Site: brandenburg
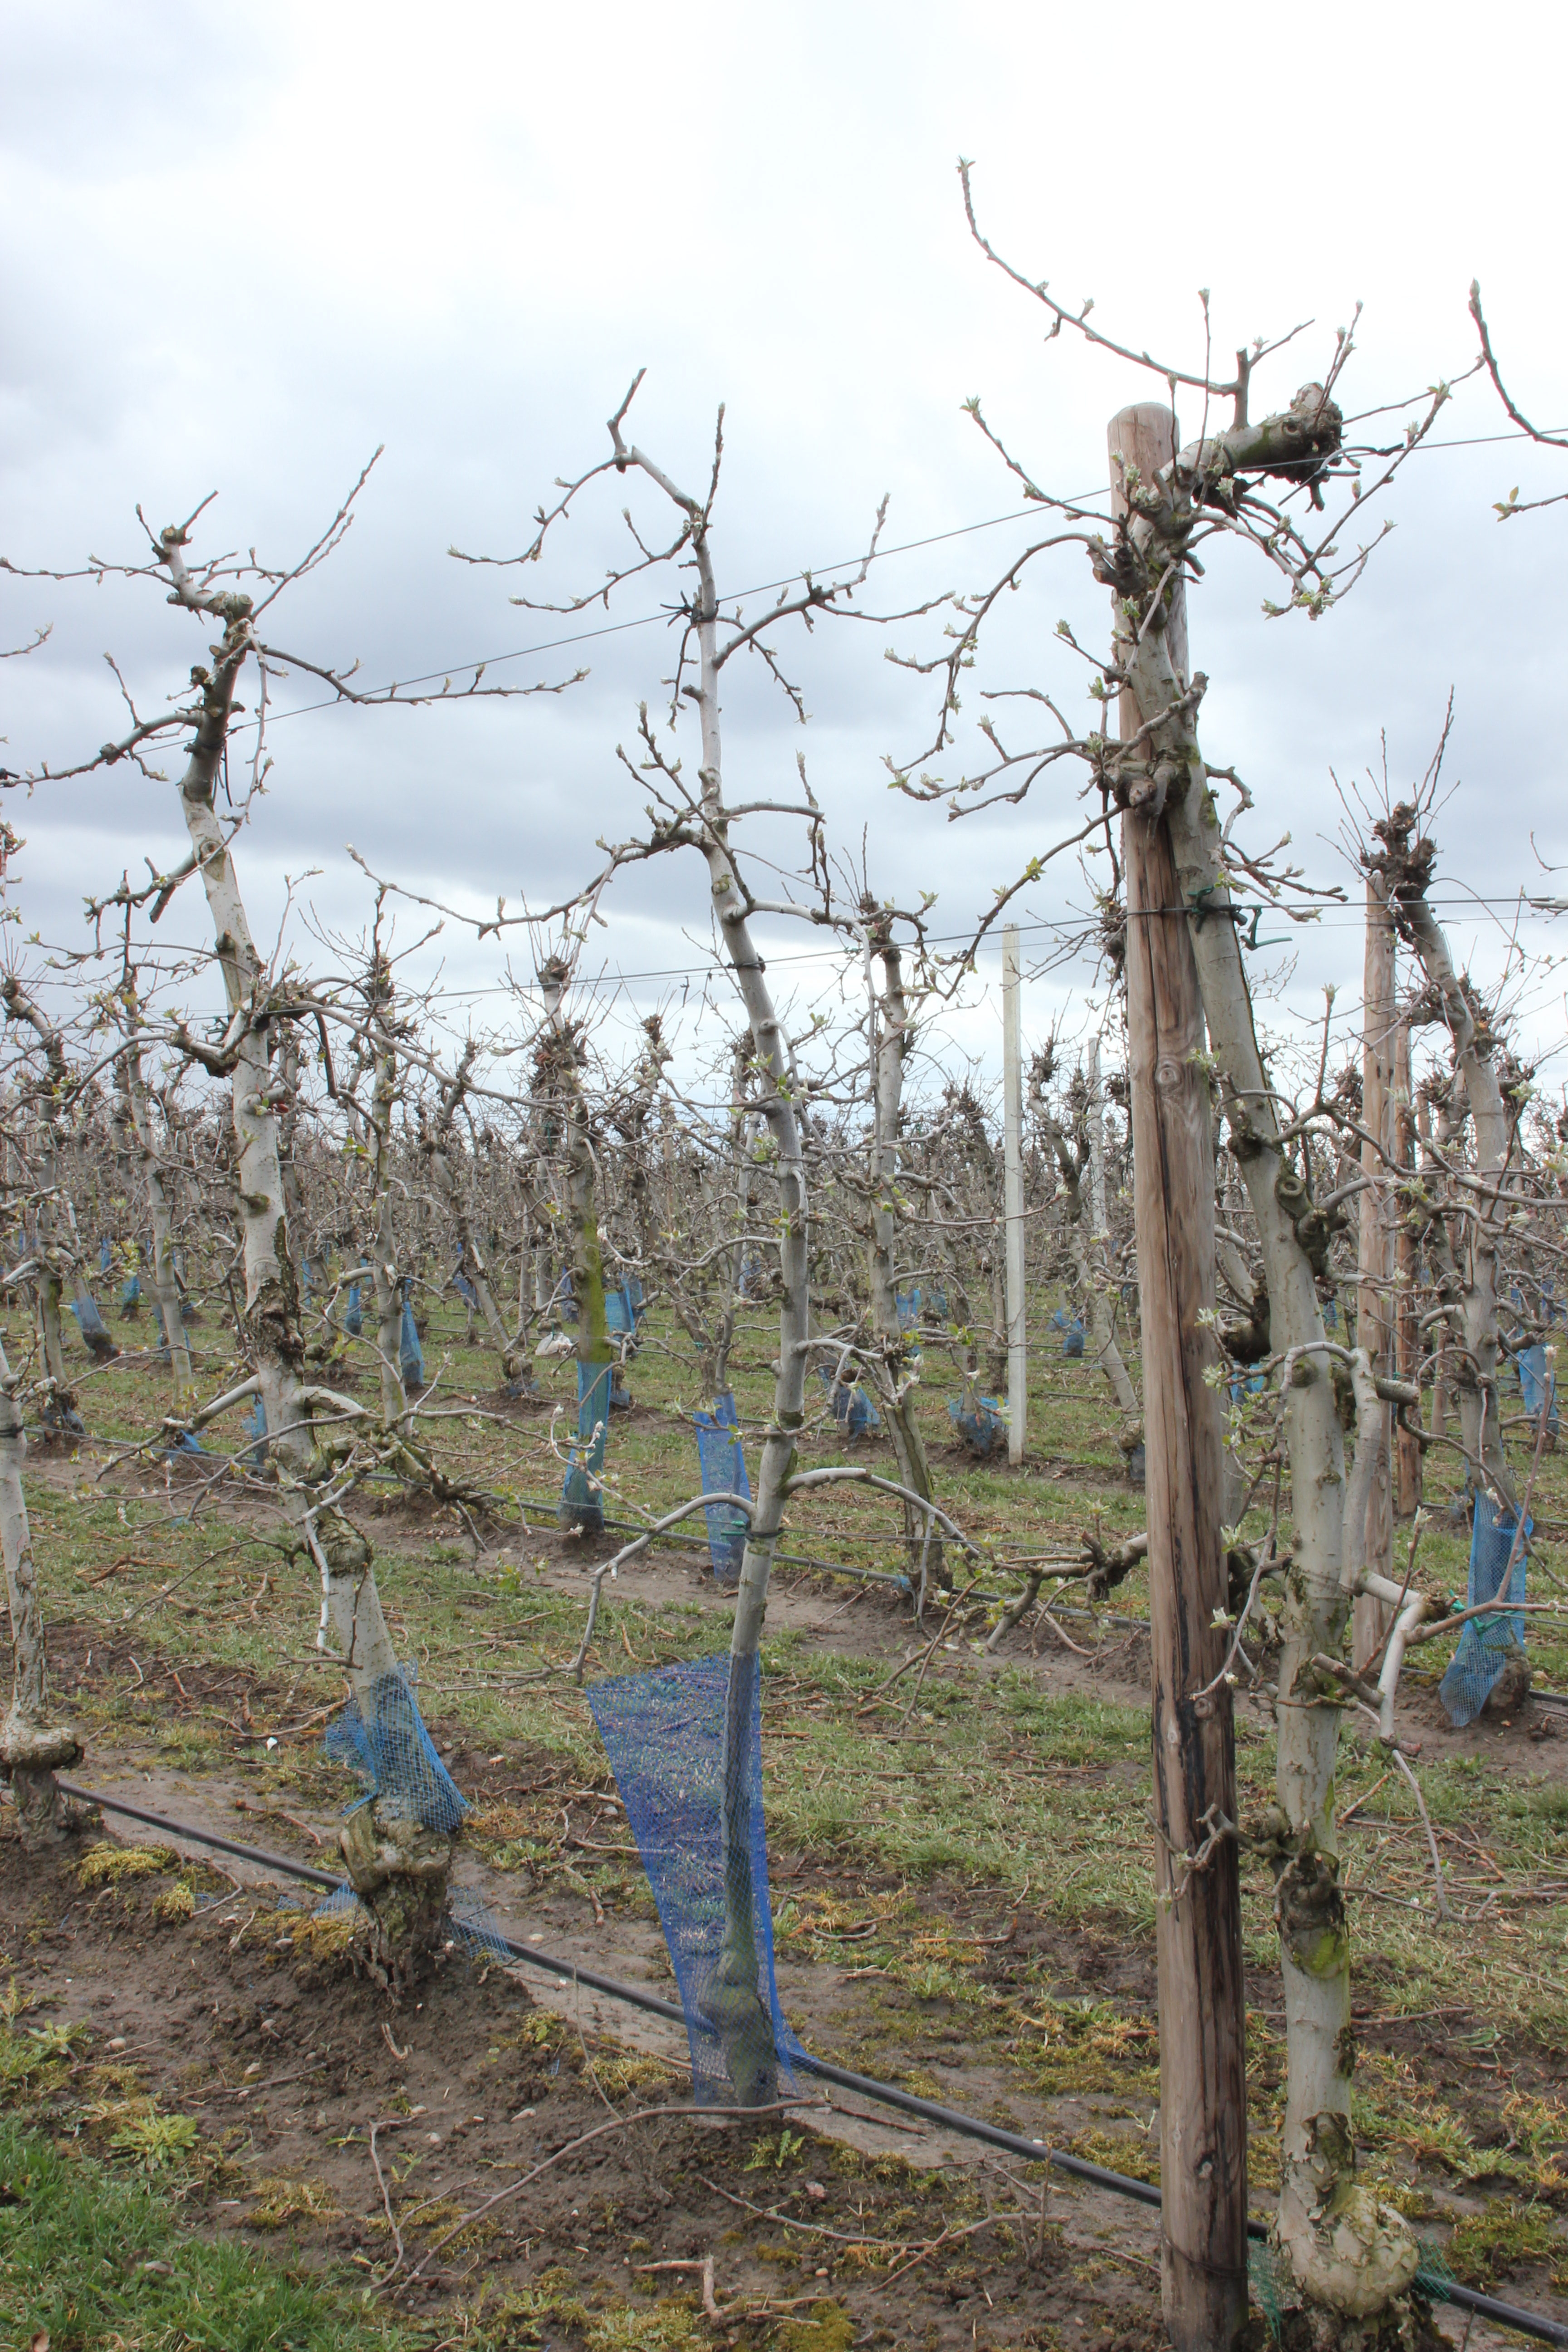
Growth stage (BBCH 55): Inflorescence emergence